1946 Punjab Provincial Assembly election

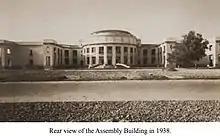
Punjab Assembly building in Lahore 1938.

Elections to the Punjab Provincial Assembly were held in January 1946 as part of the 1946 Indian provincial elections.